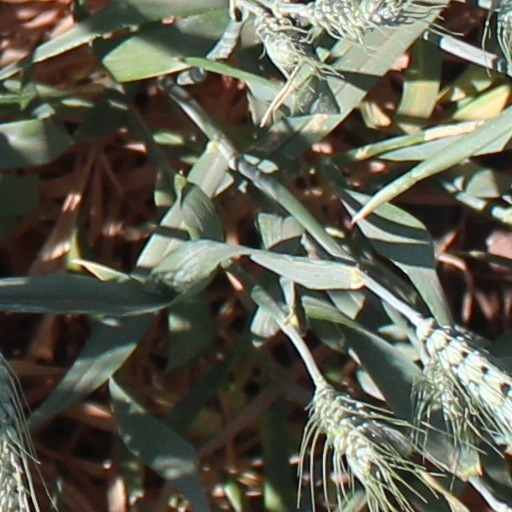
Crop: wheat